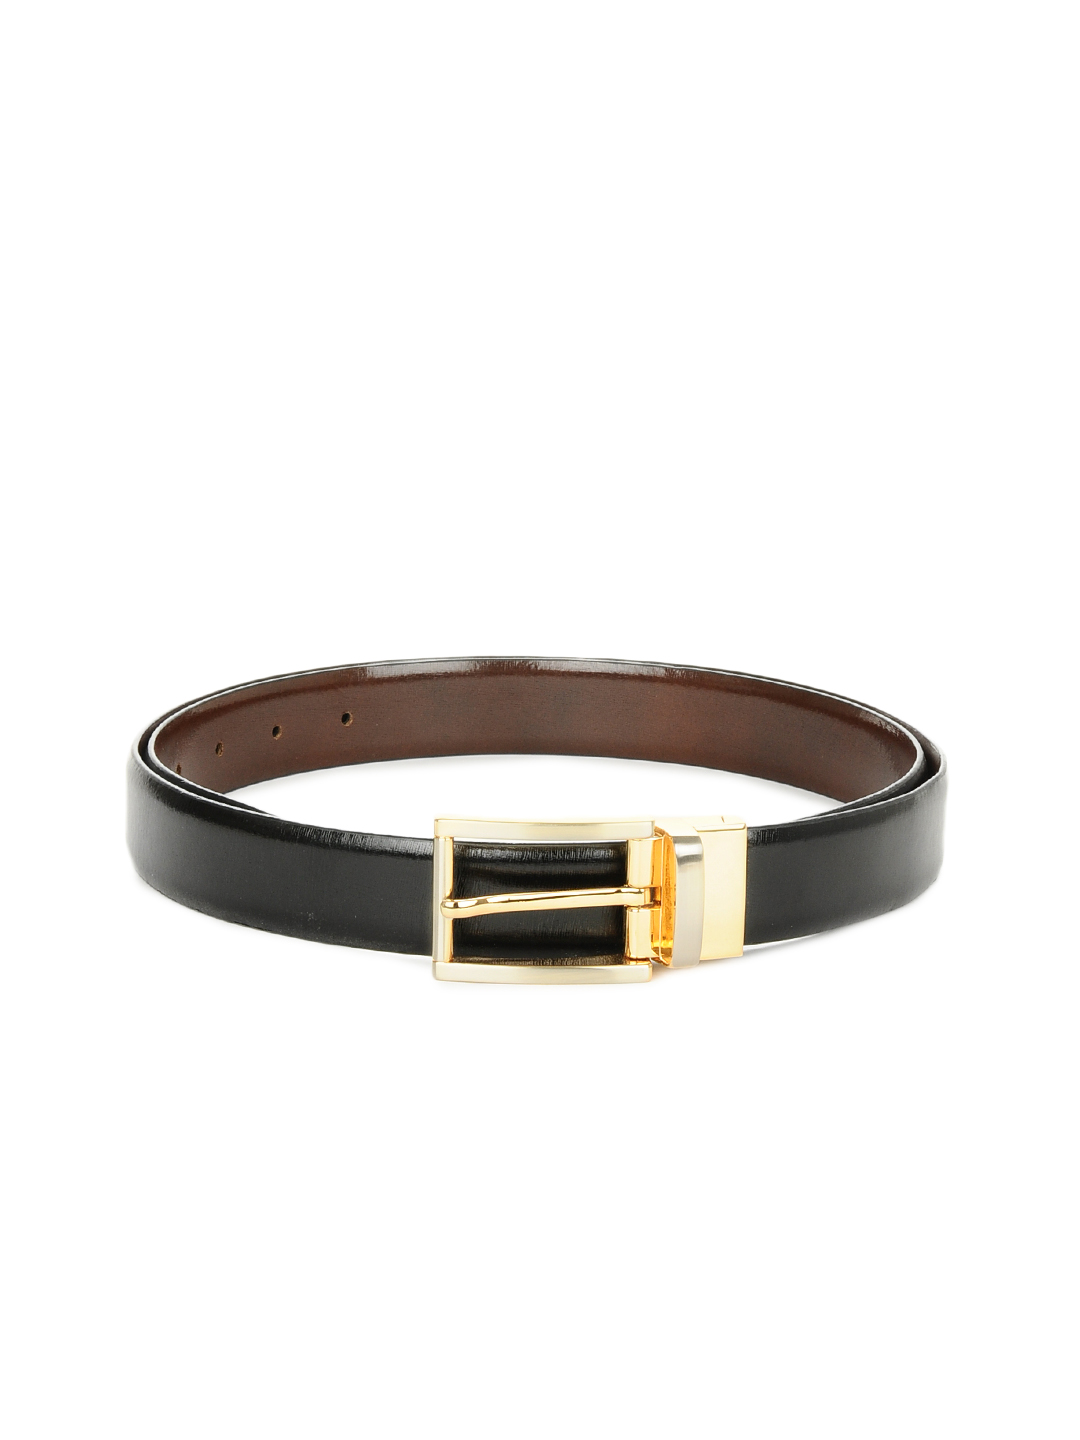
Turtle Men Black Reversible Leather Belt
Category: Accessories / Belts / Belts
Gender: Men
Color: Black
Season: Summer 2012
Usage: Formal